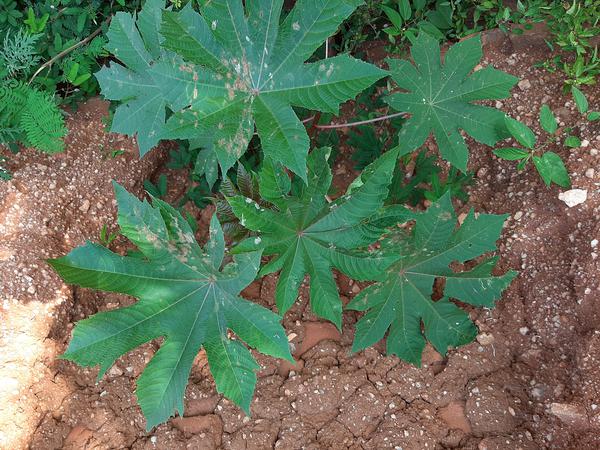
Plant: Castor